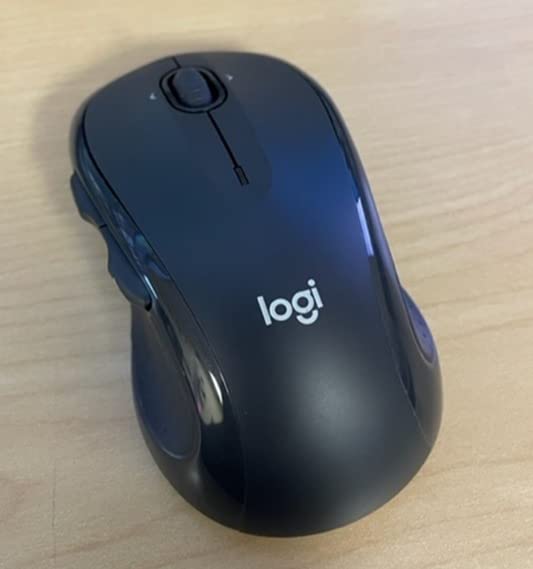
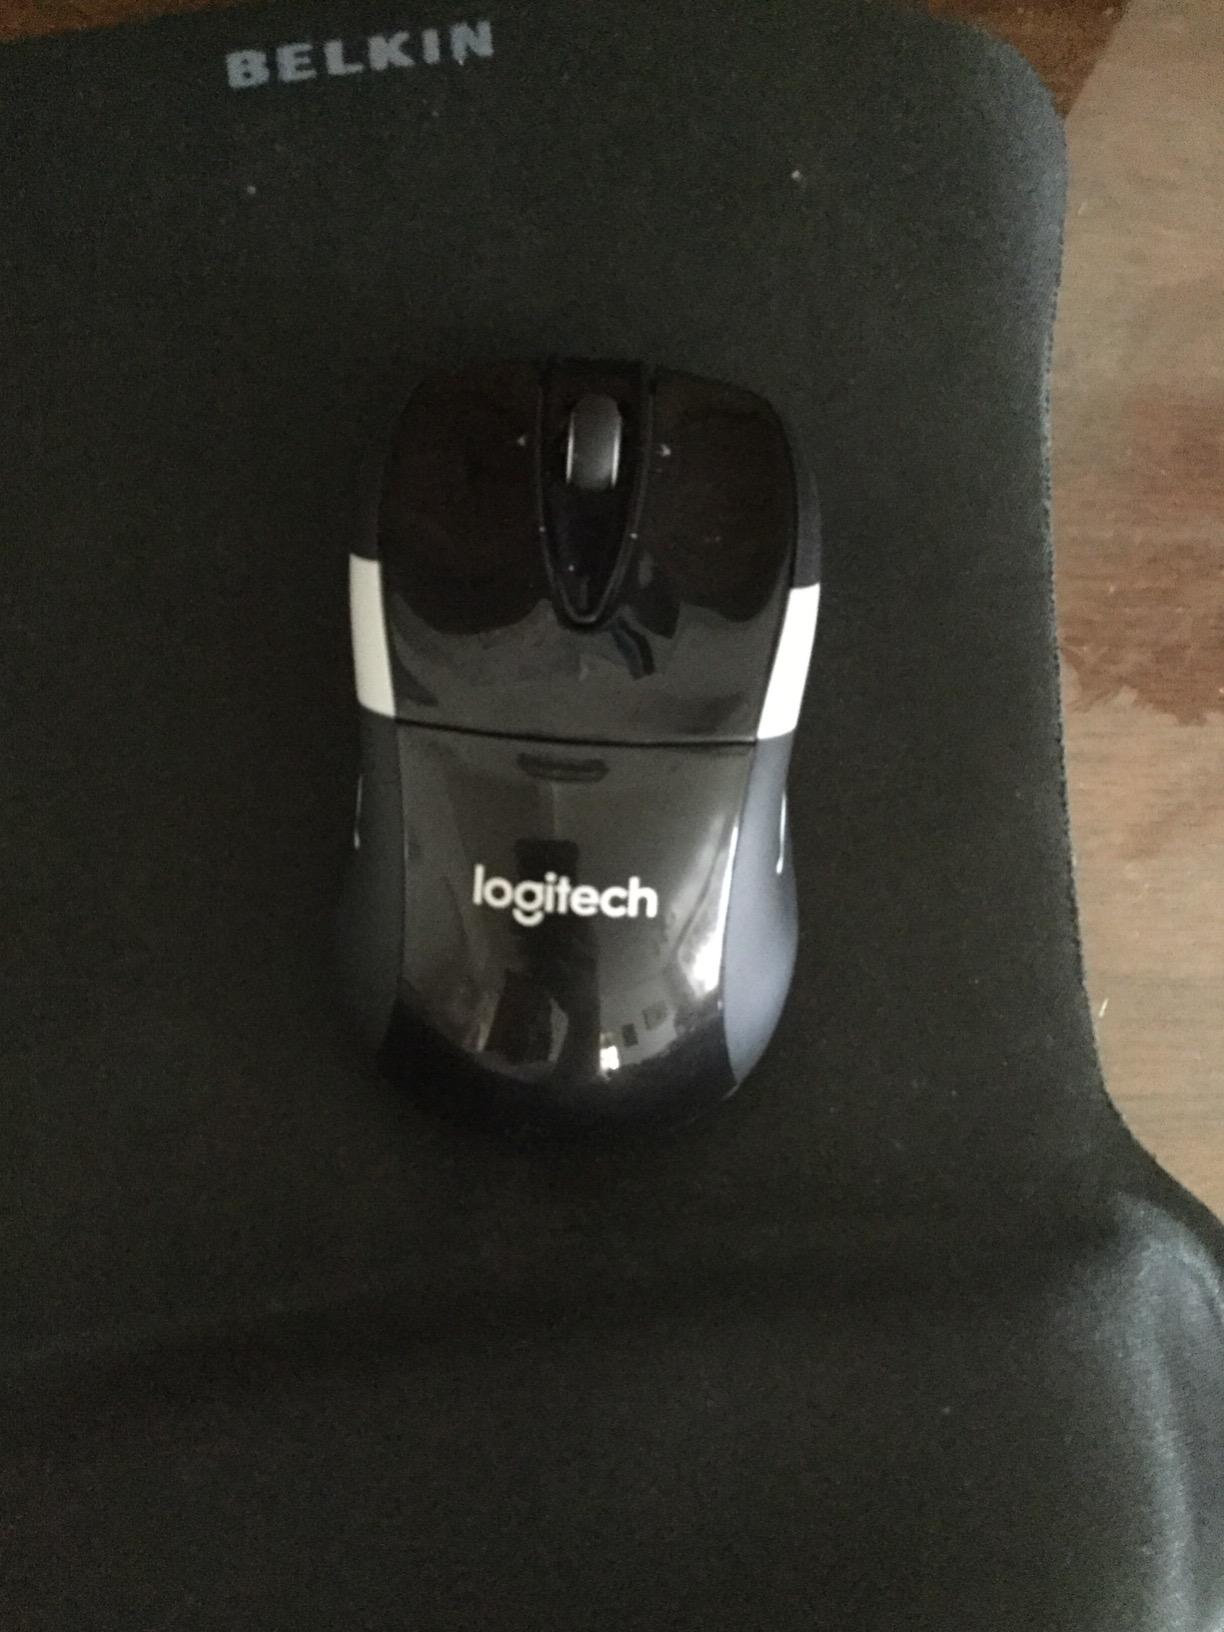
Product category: mouse
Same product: no